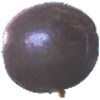
Label: Passion Fruit 1